George Jeffreys, 1st Baron Jeffreys (British Army officer)

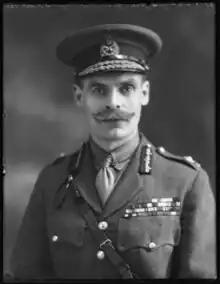
George Jeffreys, pictured here when he was a major general in 1920.

George Darell Jeffreys, 1st Baron Jeffreys (8 March 1878 – 19 December 1960), was a British Army officer and Conservative Member of Parliament.